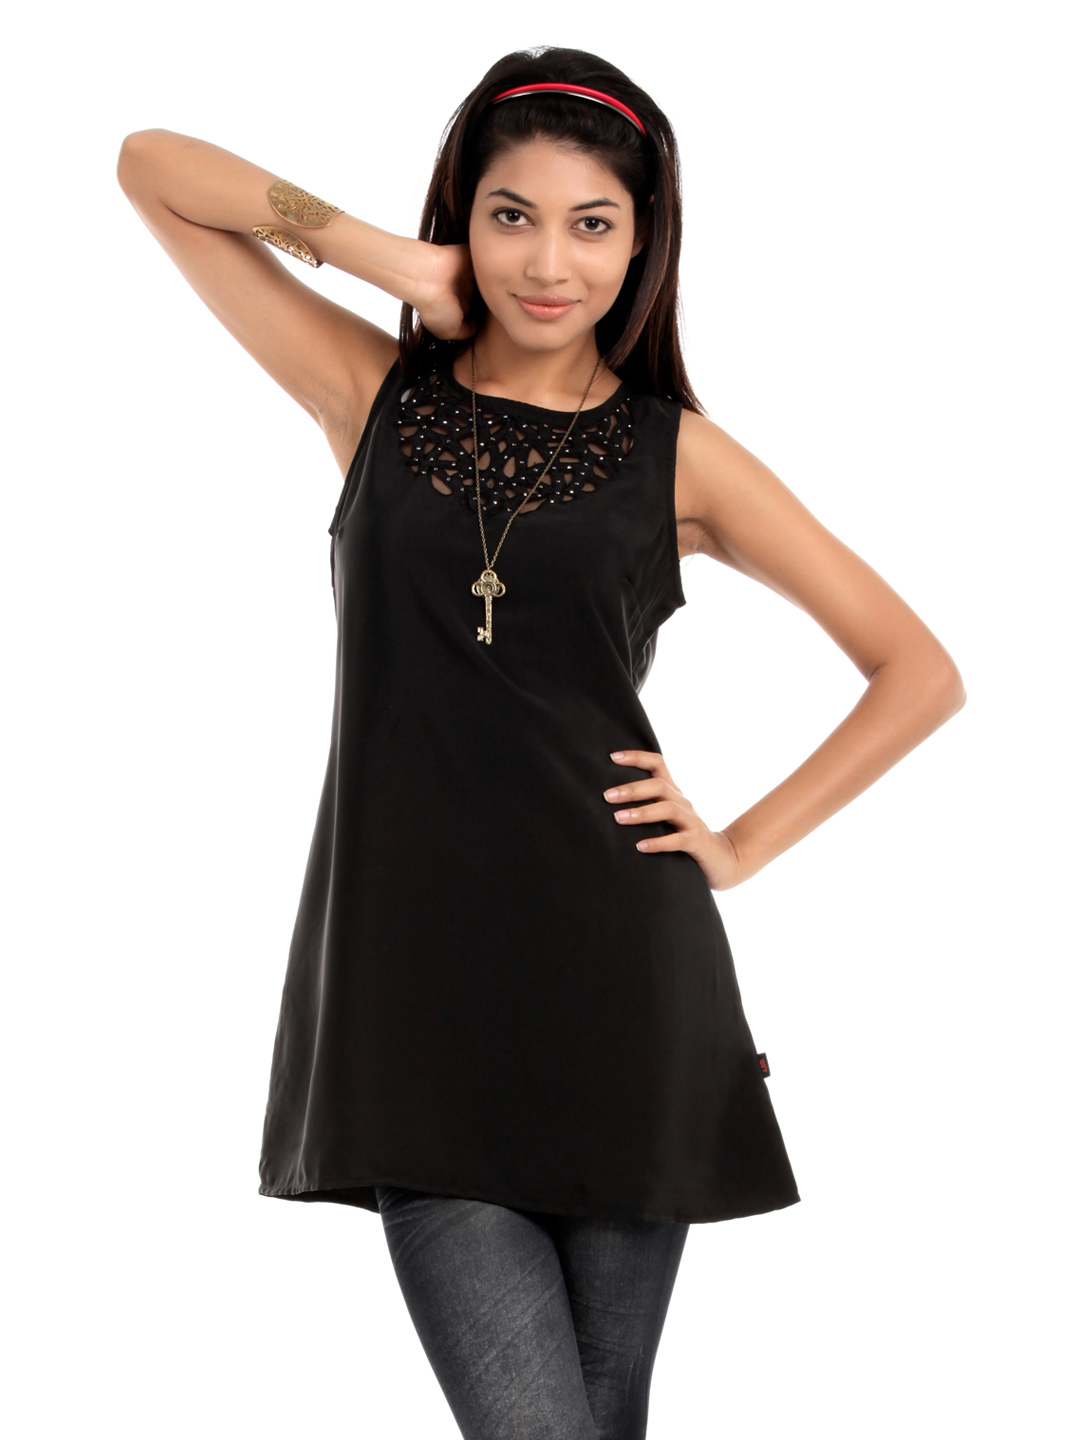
109F Women Black Embellished Tunic
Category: Apparel / Topwear / Tunics
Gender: Women
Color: Black
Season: Summer 2012
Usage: Casual